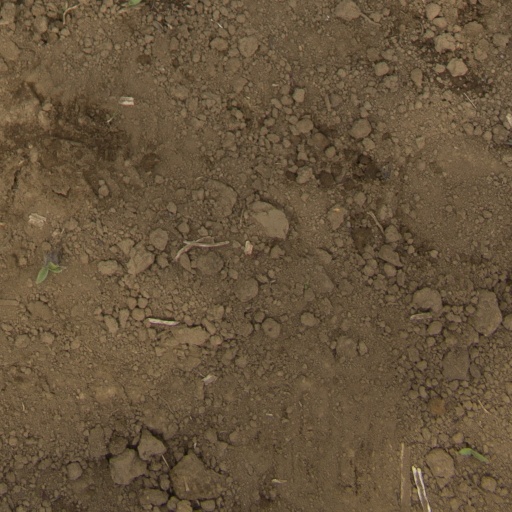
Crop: Jerusalem artichoke